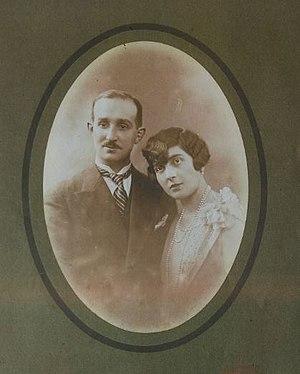
Photographie d'Yvonne et Albert Curvale à leur mariage civil, 1928
Albert Henri Curvale, né à Toulouse le 29 décembre 1897 et mort dans cette même ville le 30 avril 1984, est un ancien combattant, architecte et résistant français. Il est le second fils de Jeanne Alphonsine Gril et d'Eugène Curvale, architecte de la ville de Toulouse, et le mari d'Yvonne Lucienne Curvale, résistante.
Yvonne Lucienne Marie Curvale, née Yvonne Lucienne Marie Calvayrac, est une résistante française. Elle est la femme de l'architecte toulousain et résistant Albert Curvale.